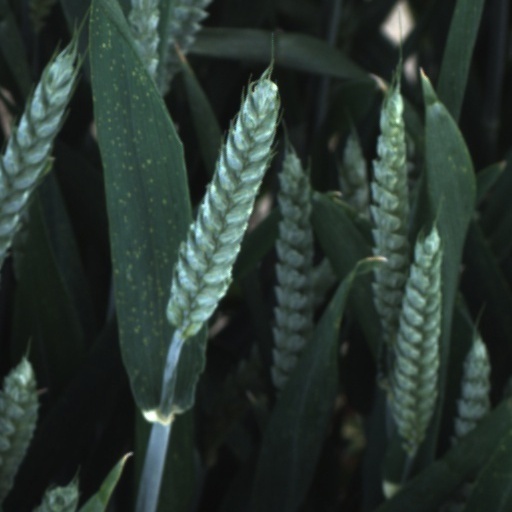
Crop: wheat